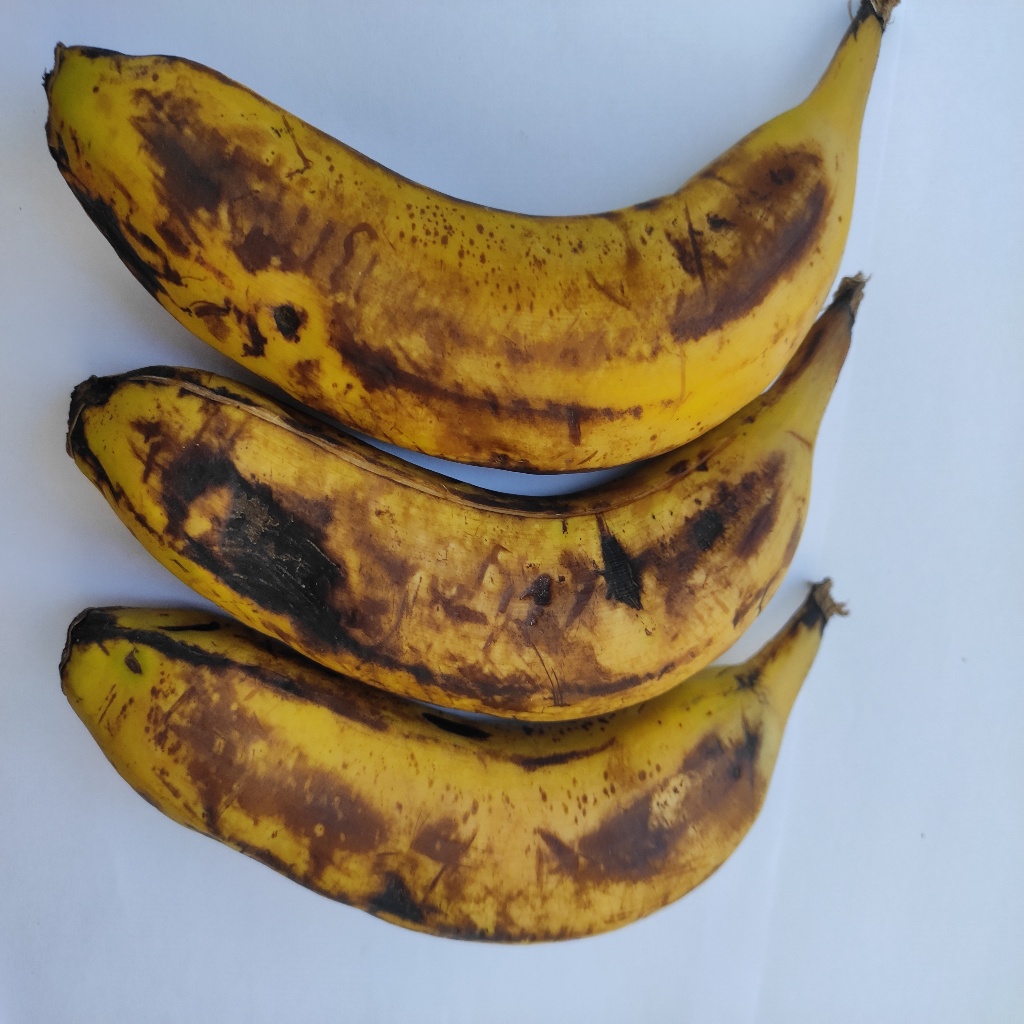
Crop: banana
Quality class: Defect